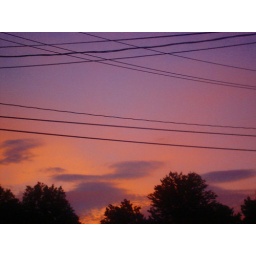
I found the criss croos of the telephone lines against the sky interesting...j